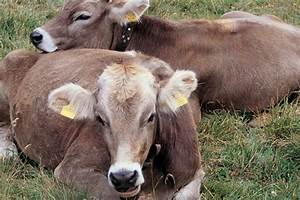
Label: cow